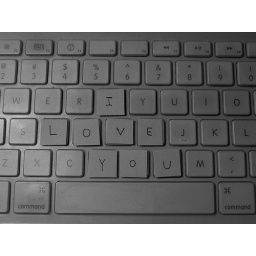
The Klaxons!Tried it out in black &amp;amp; white and you are right, i think it looks better (:thank you [alex] inwonderland.